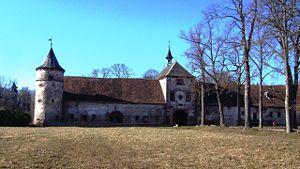
Aile gauche du château de Thanvillé
Thanvillé est une commune française, située dans le département du Bas-Rhin, en région Grand Est.